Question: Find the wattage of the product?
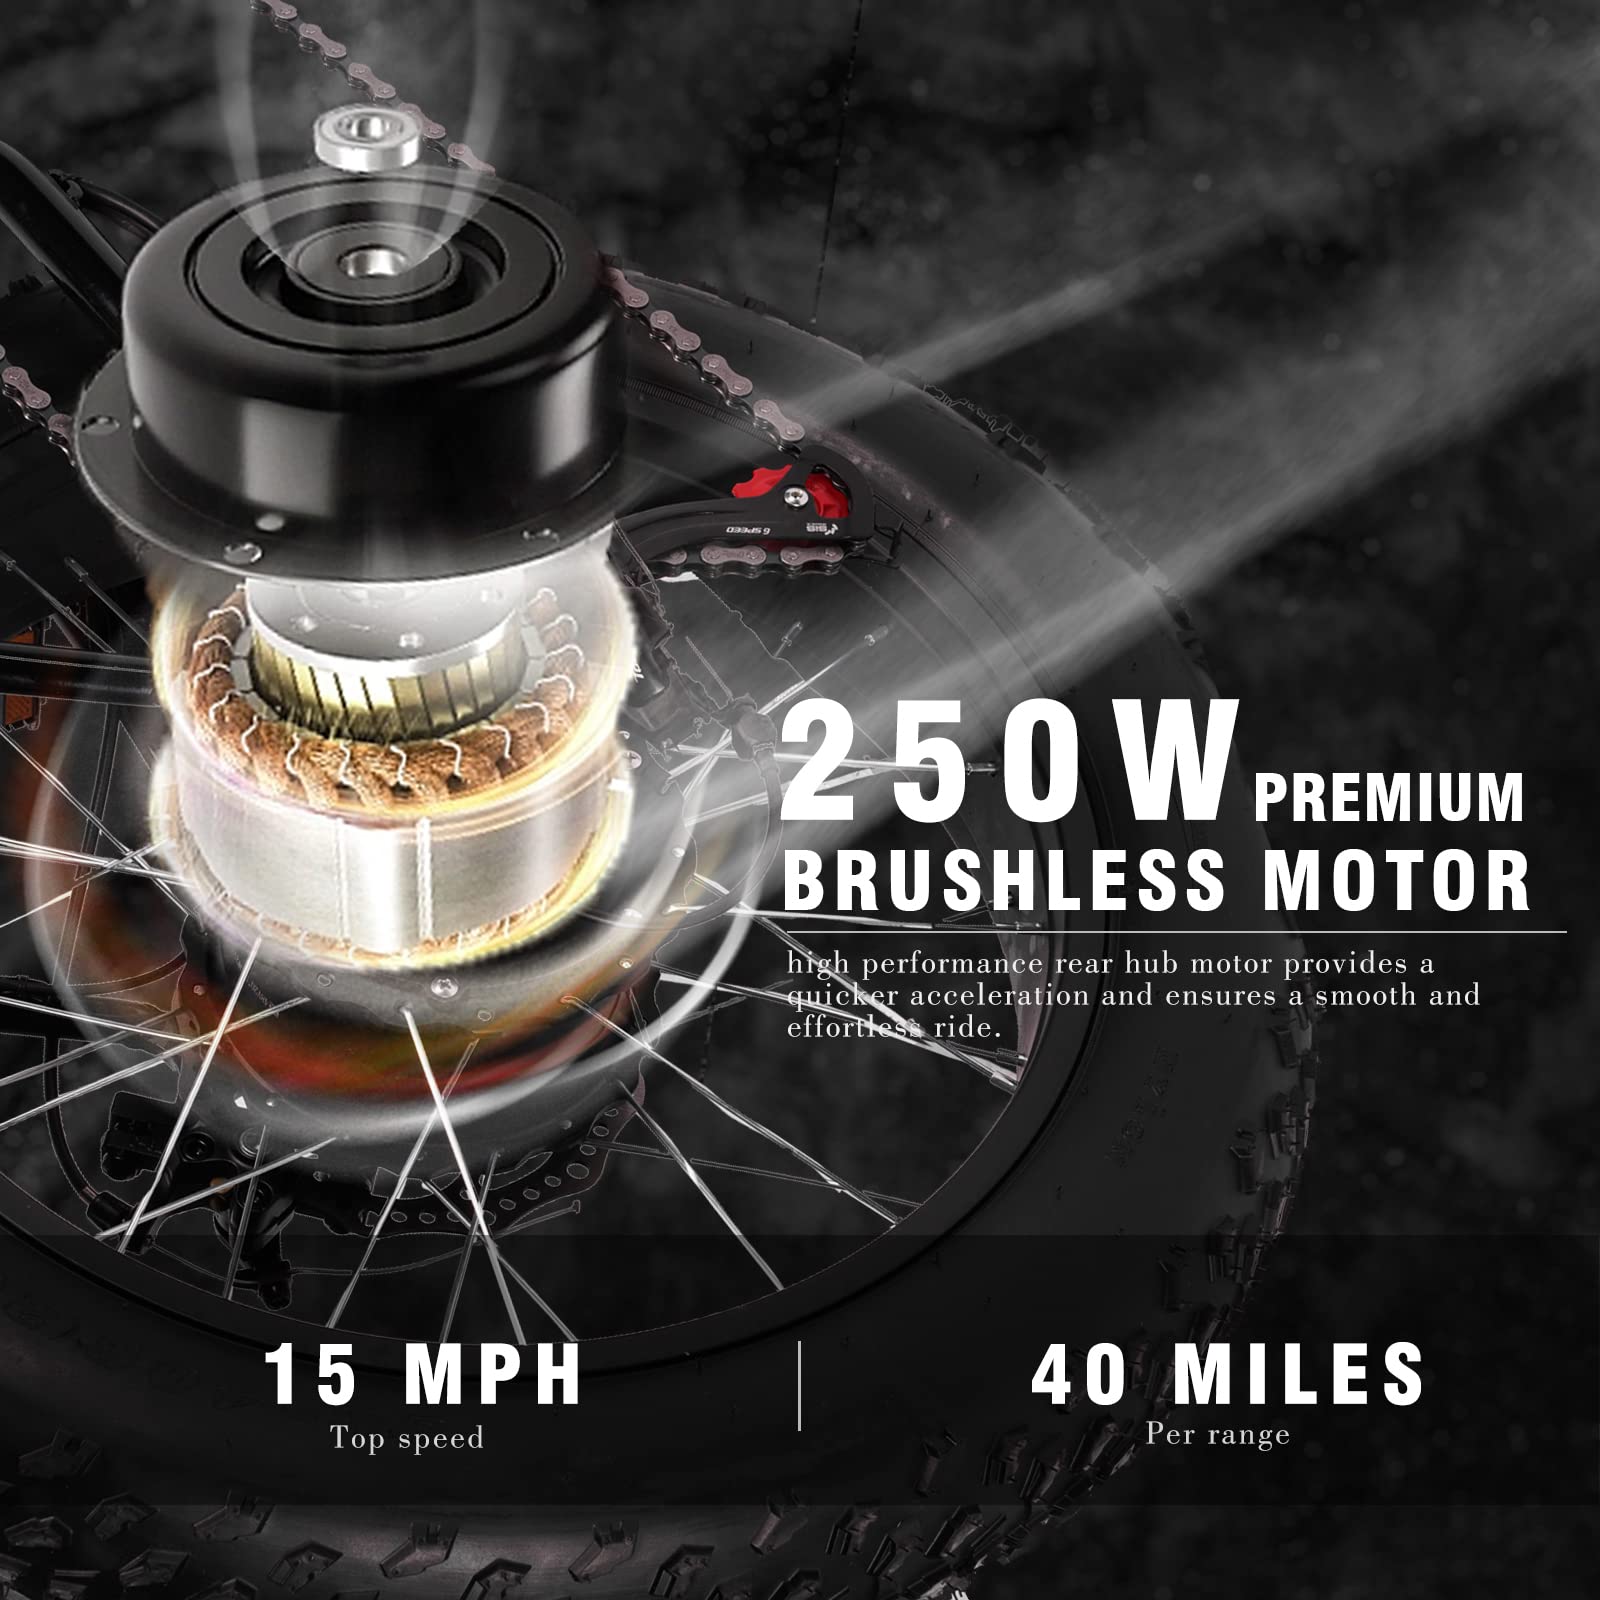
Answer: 250.0 watt